Jordan Schafer

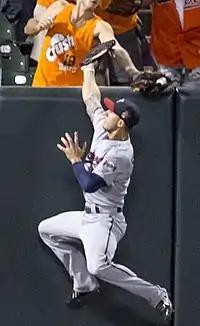
Schafer during his tenure with the Minnesota Twins in 2014

Schafer was claimed off waivers by the Minnesota Twins on August 3, 2014. He played in 41 games for Minnesota, slashing .285/.345/.362 with one home run, 13 RBI, and 15 stolen bases. Schafer was named the Twins' 2015 Opening Day center fielder. In 27 contests, he hit .217/.250/.261 with no home runs and five RBI. The team released Schafer on June 18 to make room for an influx of outfield prospects.